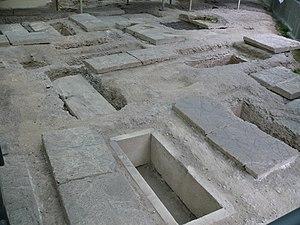
Site archéologique de Via Marche à Tarente
"L’origine du mot nécropole est bien connue, il est construit à partir des deux termes grecs nekro et polis, il signifie littéralement « cité des morts ». Le terme ""necropolis"" aurait été cité pour la première fois dans Géographie de Strabon pour parler de la ""ville des morts"" de la cité d'Alexandrie en Égypte.